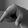
ASL letter: Q